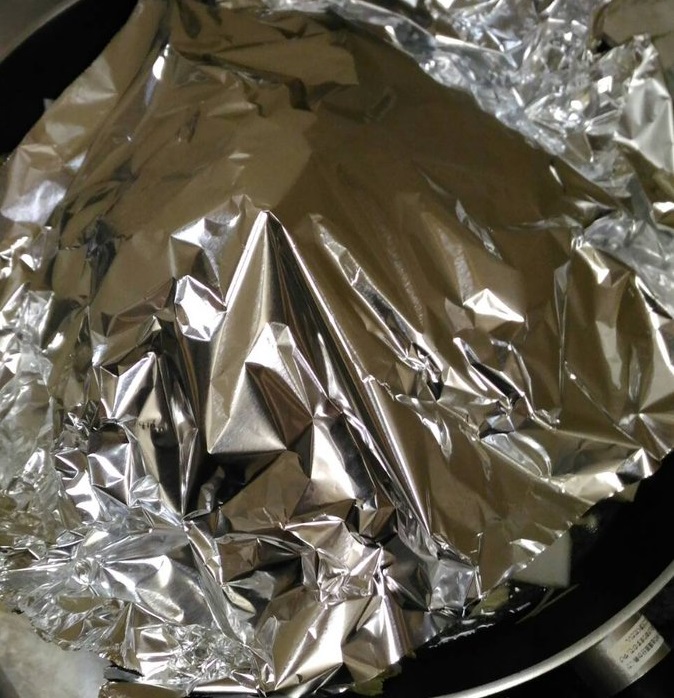
Waste category: metal